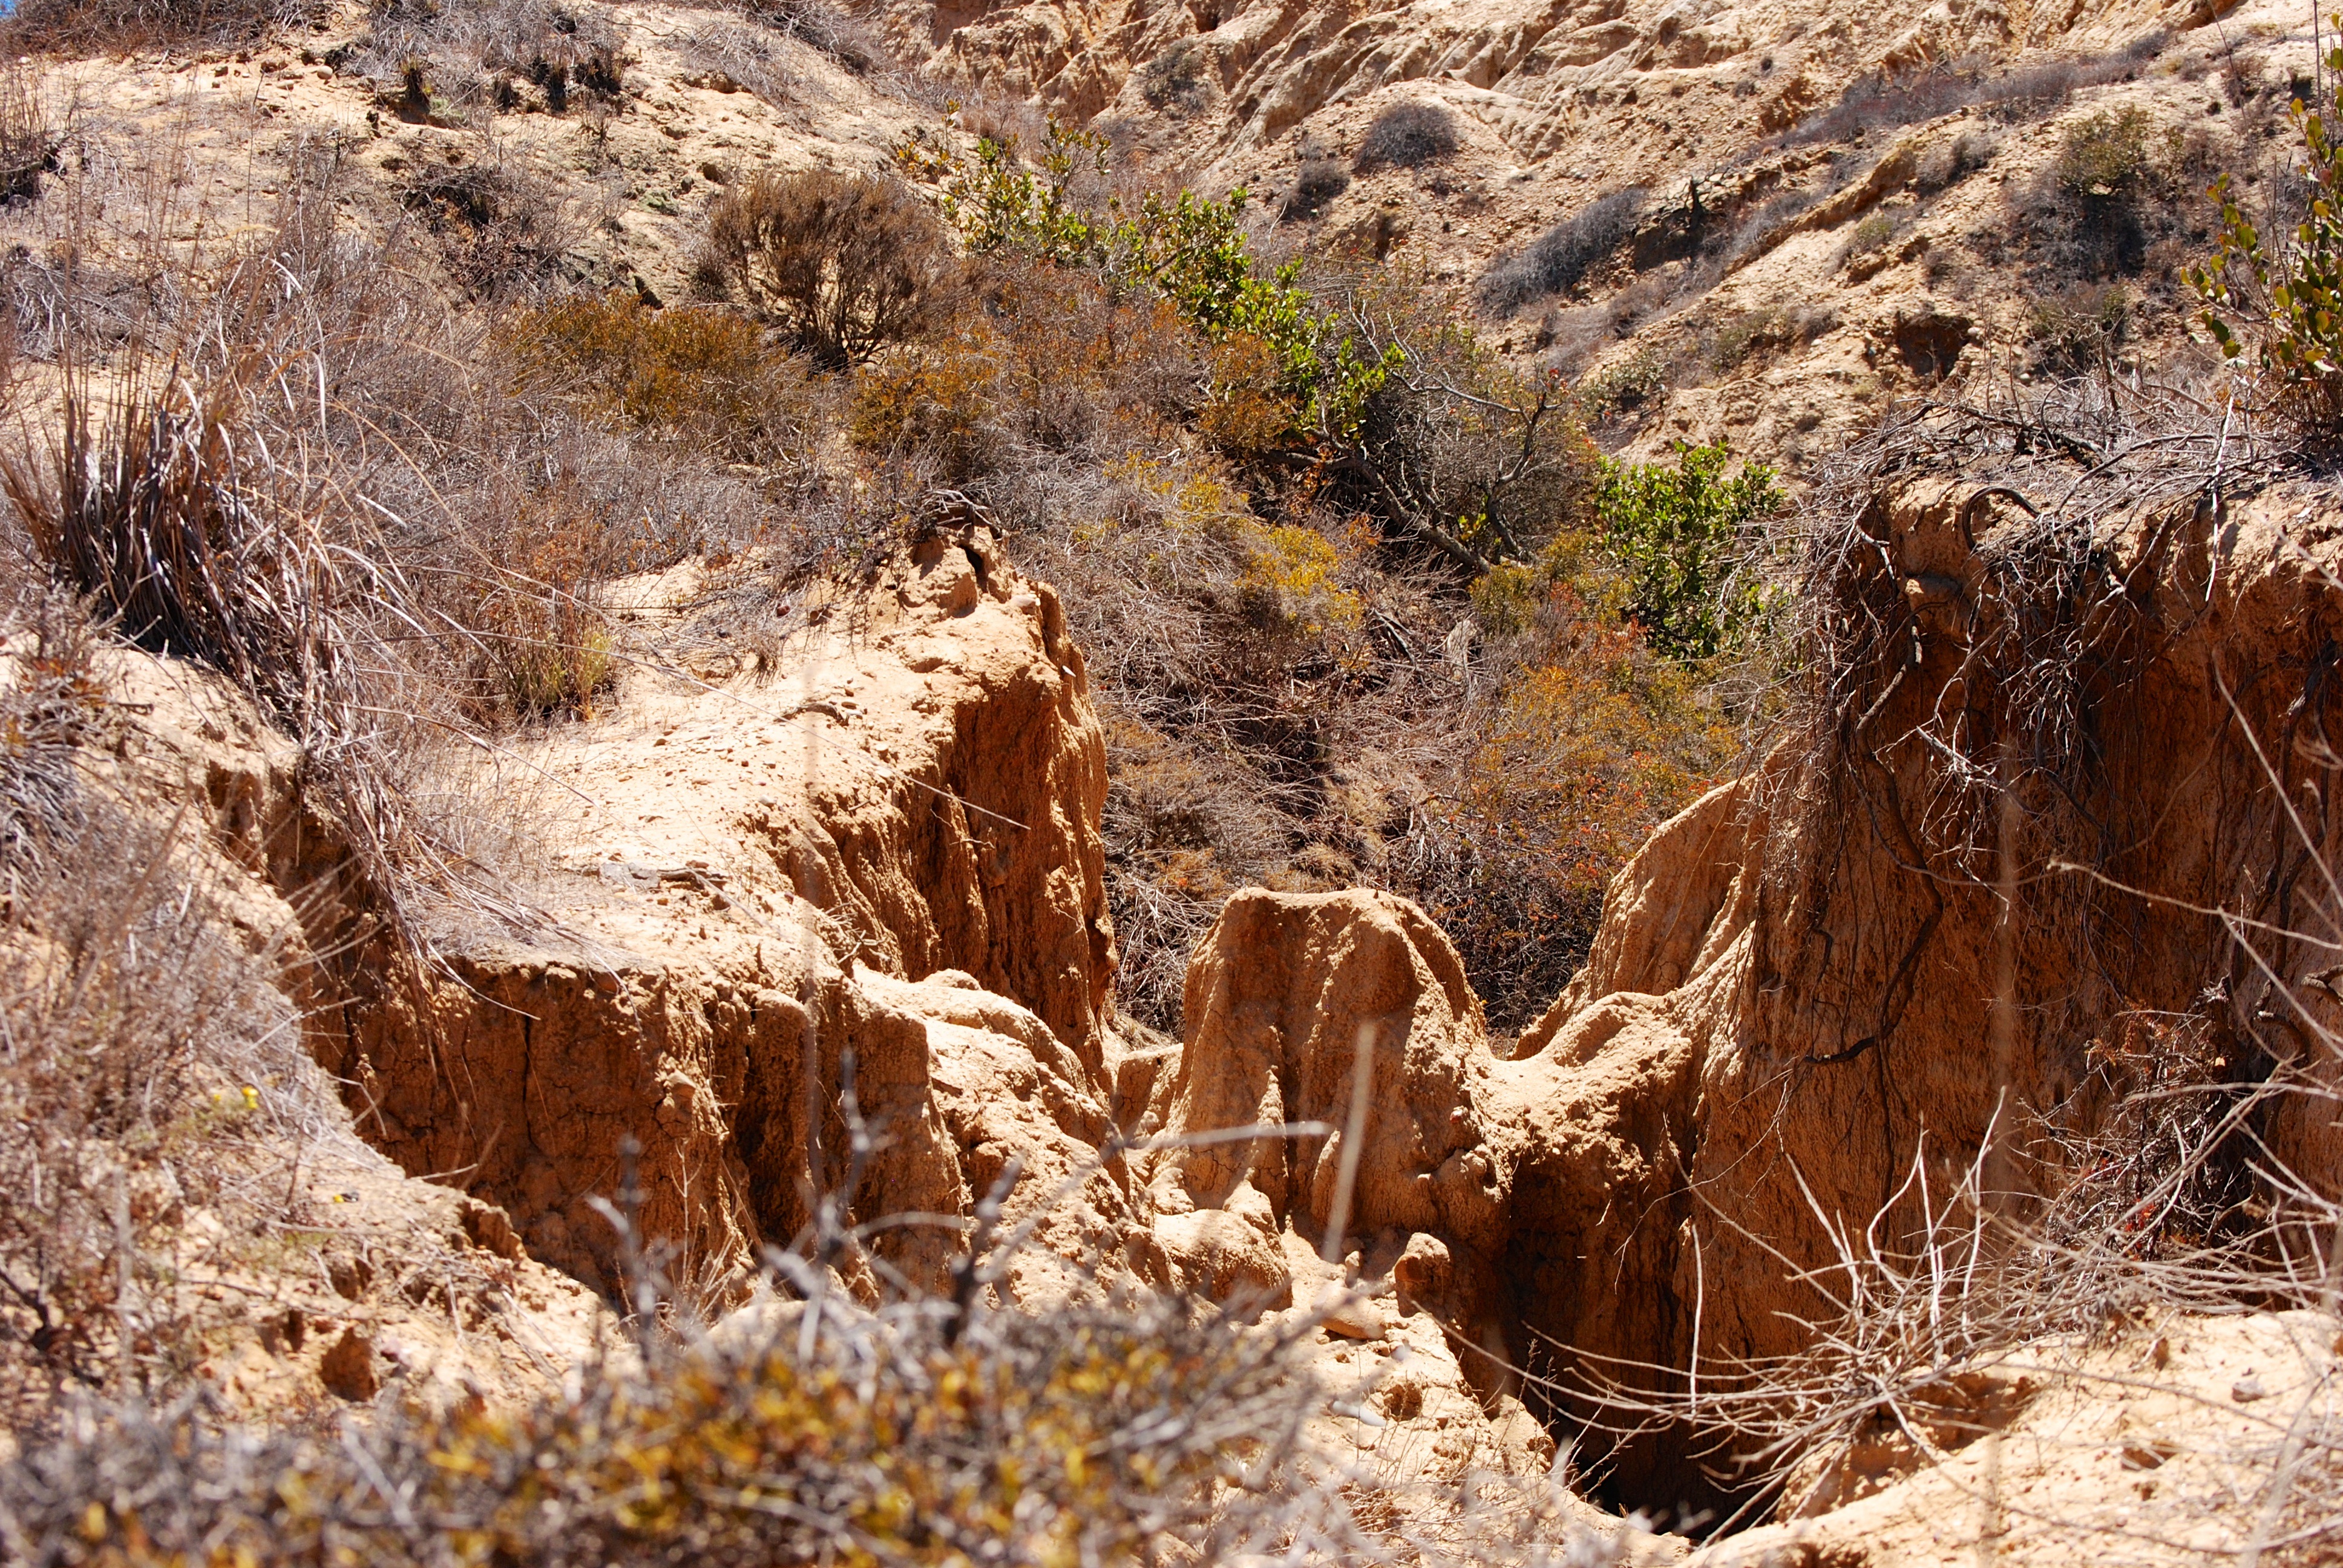
landscape, nature, rock, wilderness, desert, valley, formation, soil, canyon, terrain, california, geology, badlands, wadi, landform, san diego, torrey pines, natural environment, geographical feature